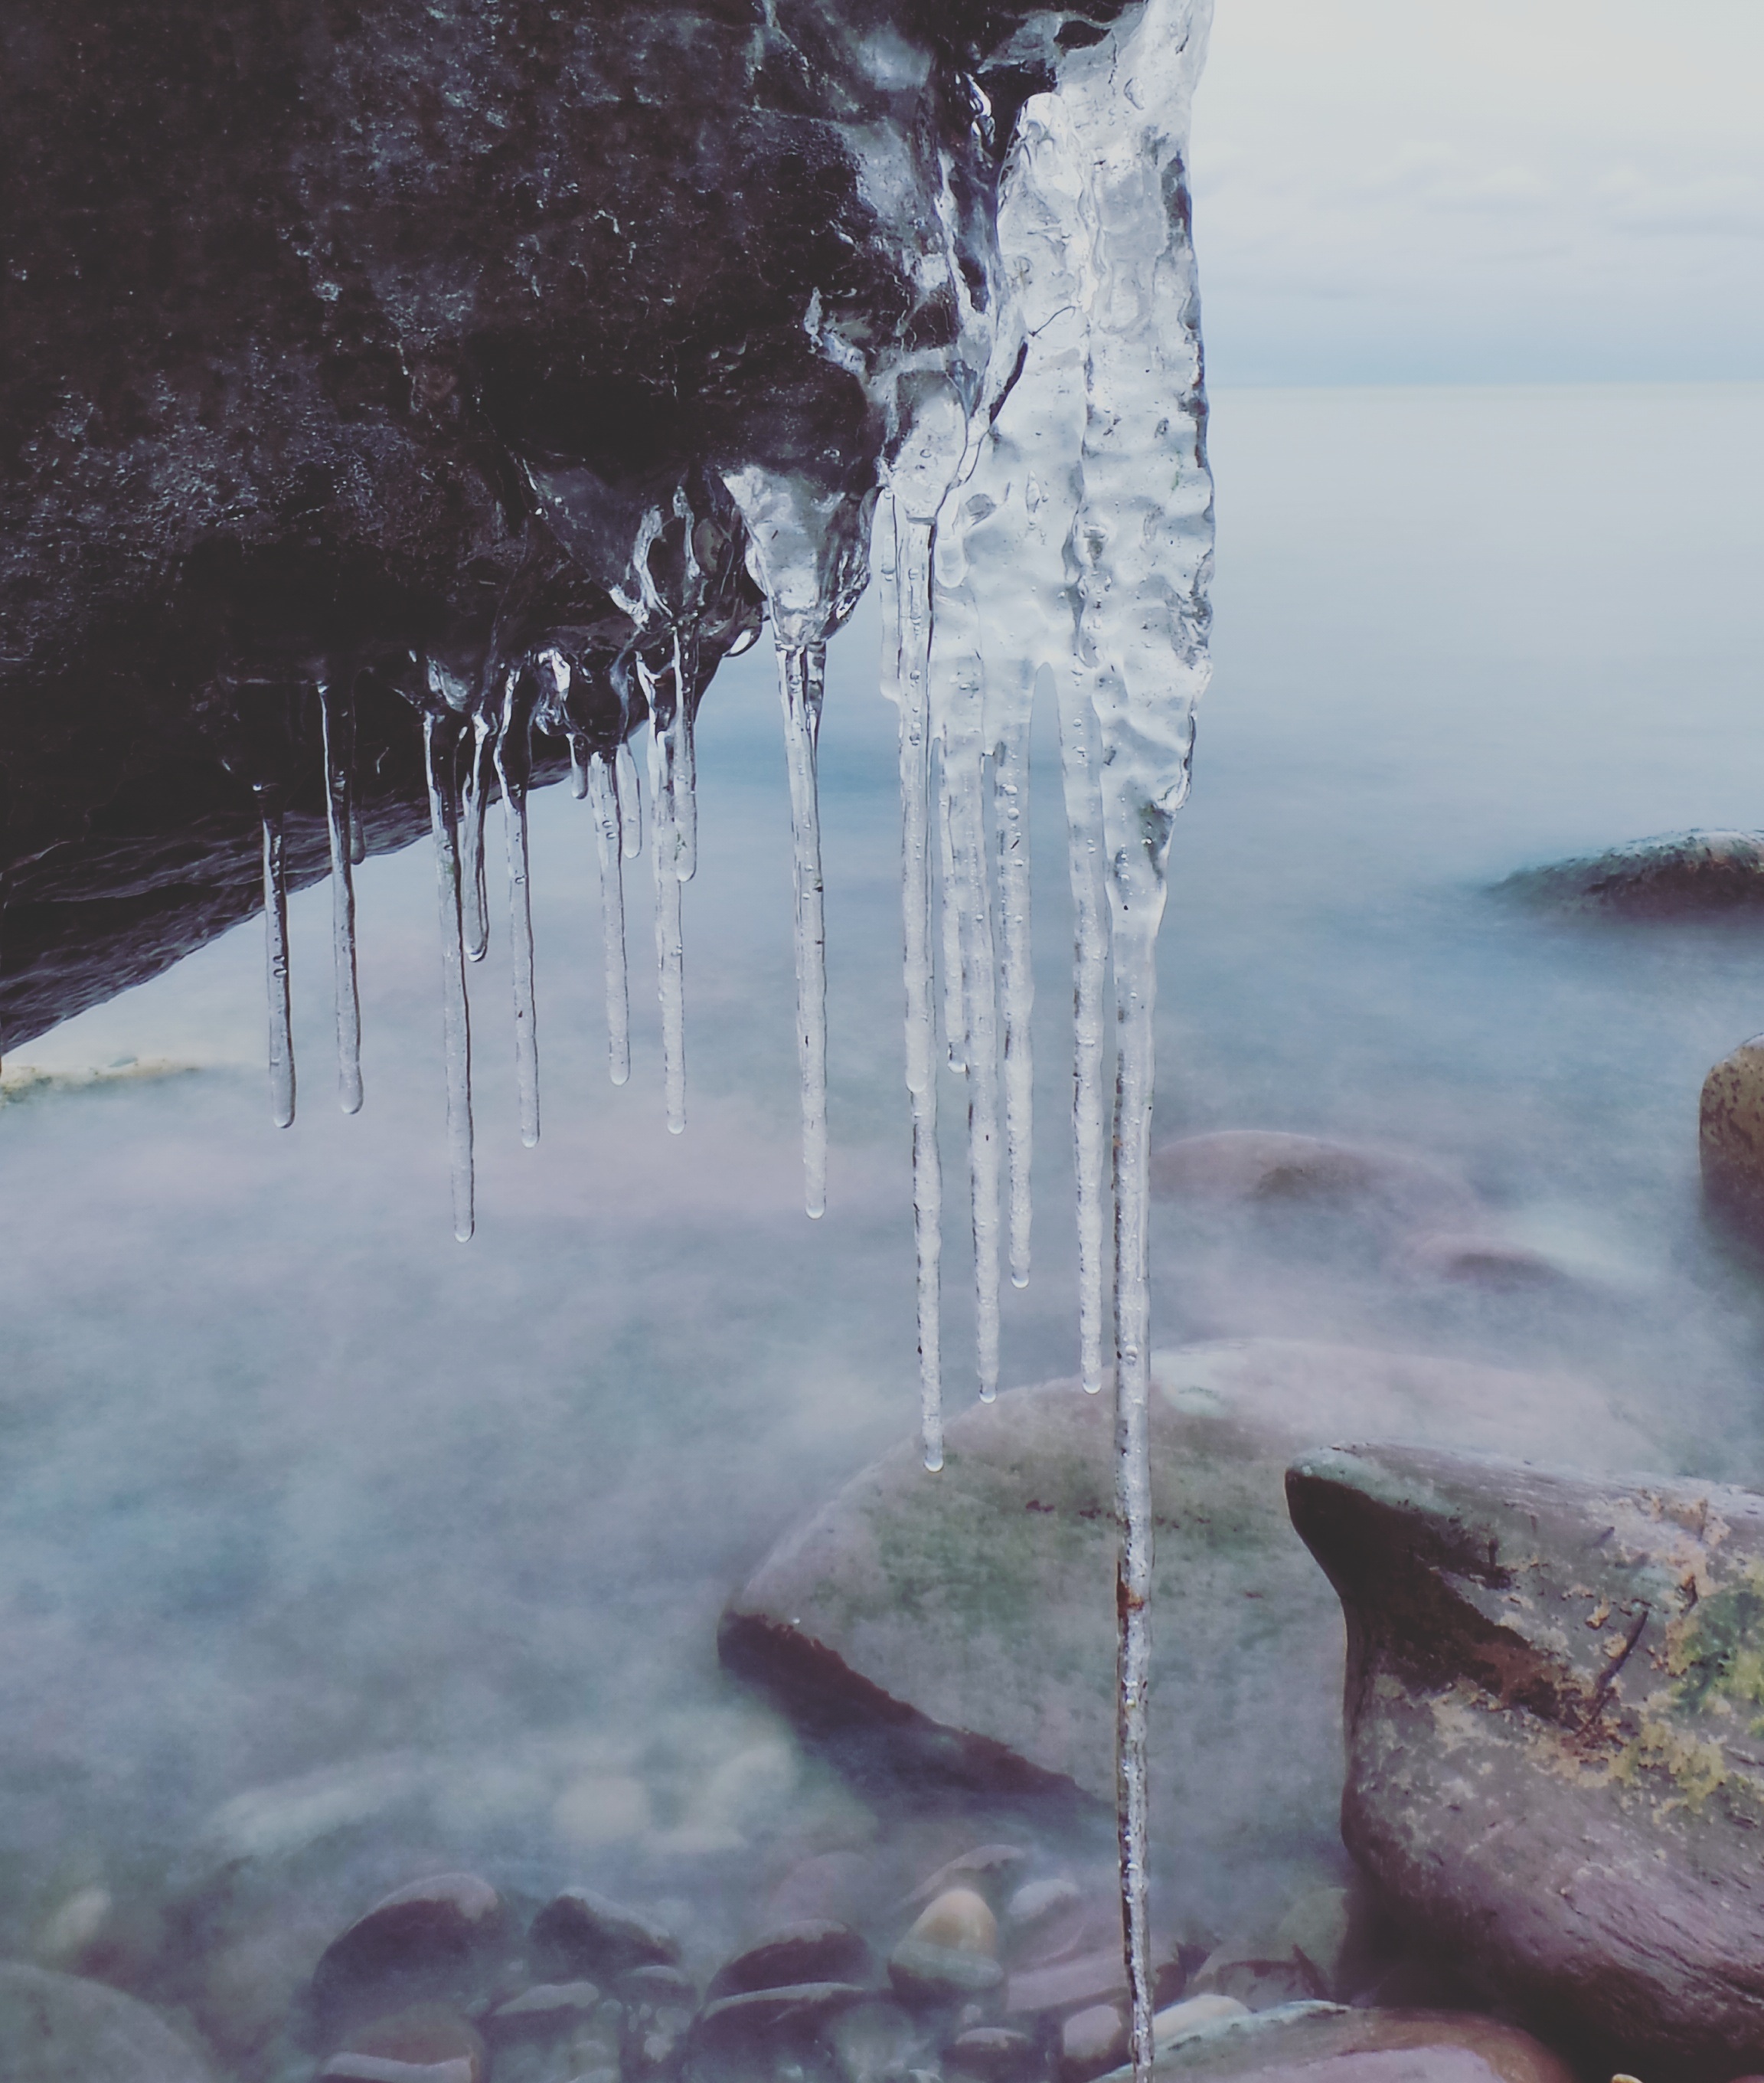
sea, coast, tree, water, nature, rock, mountain, snow, winter, morning, wave, lake, formation, cliff, ice, reflection, weather, terrain, season, material, body of water, icicle, water feature, freezing, atmospheric phenomenon